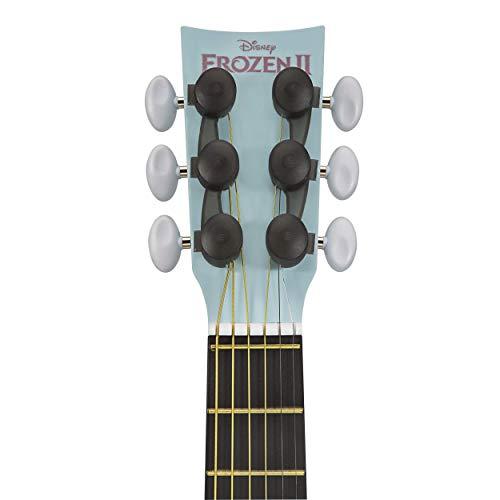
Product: First Act Discovery Frozen 2 Guitar
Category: Toys & Games | Learning & Education | Musical Instruments
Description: Excellent tone, comfort, and playability With low string action.
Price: $44.99
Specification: ProductDimensions:2.5x19x30inches|ItemWeight:3.2pounds|ShippingWeight:3.2pounds(Viewshippingratesandpolicies)|ASIN:B07PT3QTKM|Itemmodelnumber:FRO0026|Manufacturerrecommendedage:6yearsandup